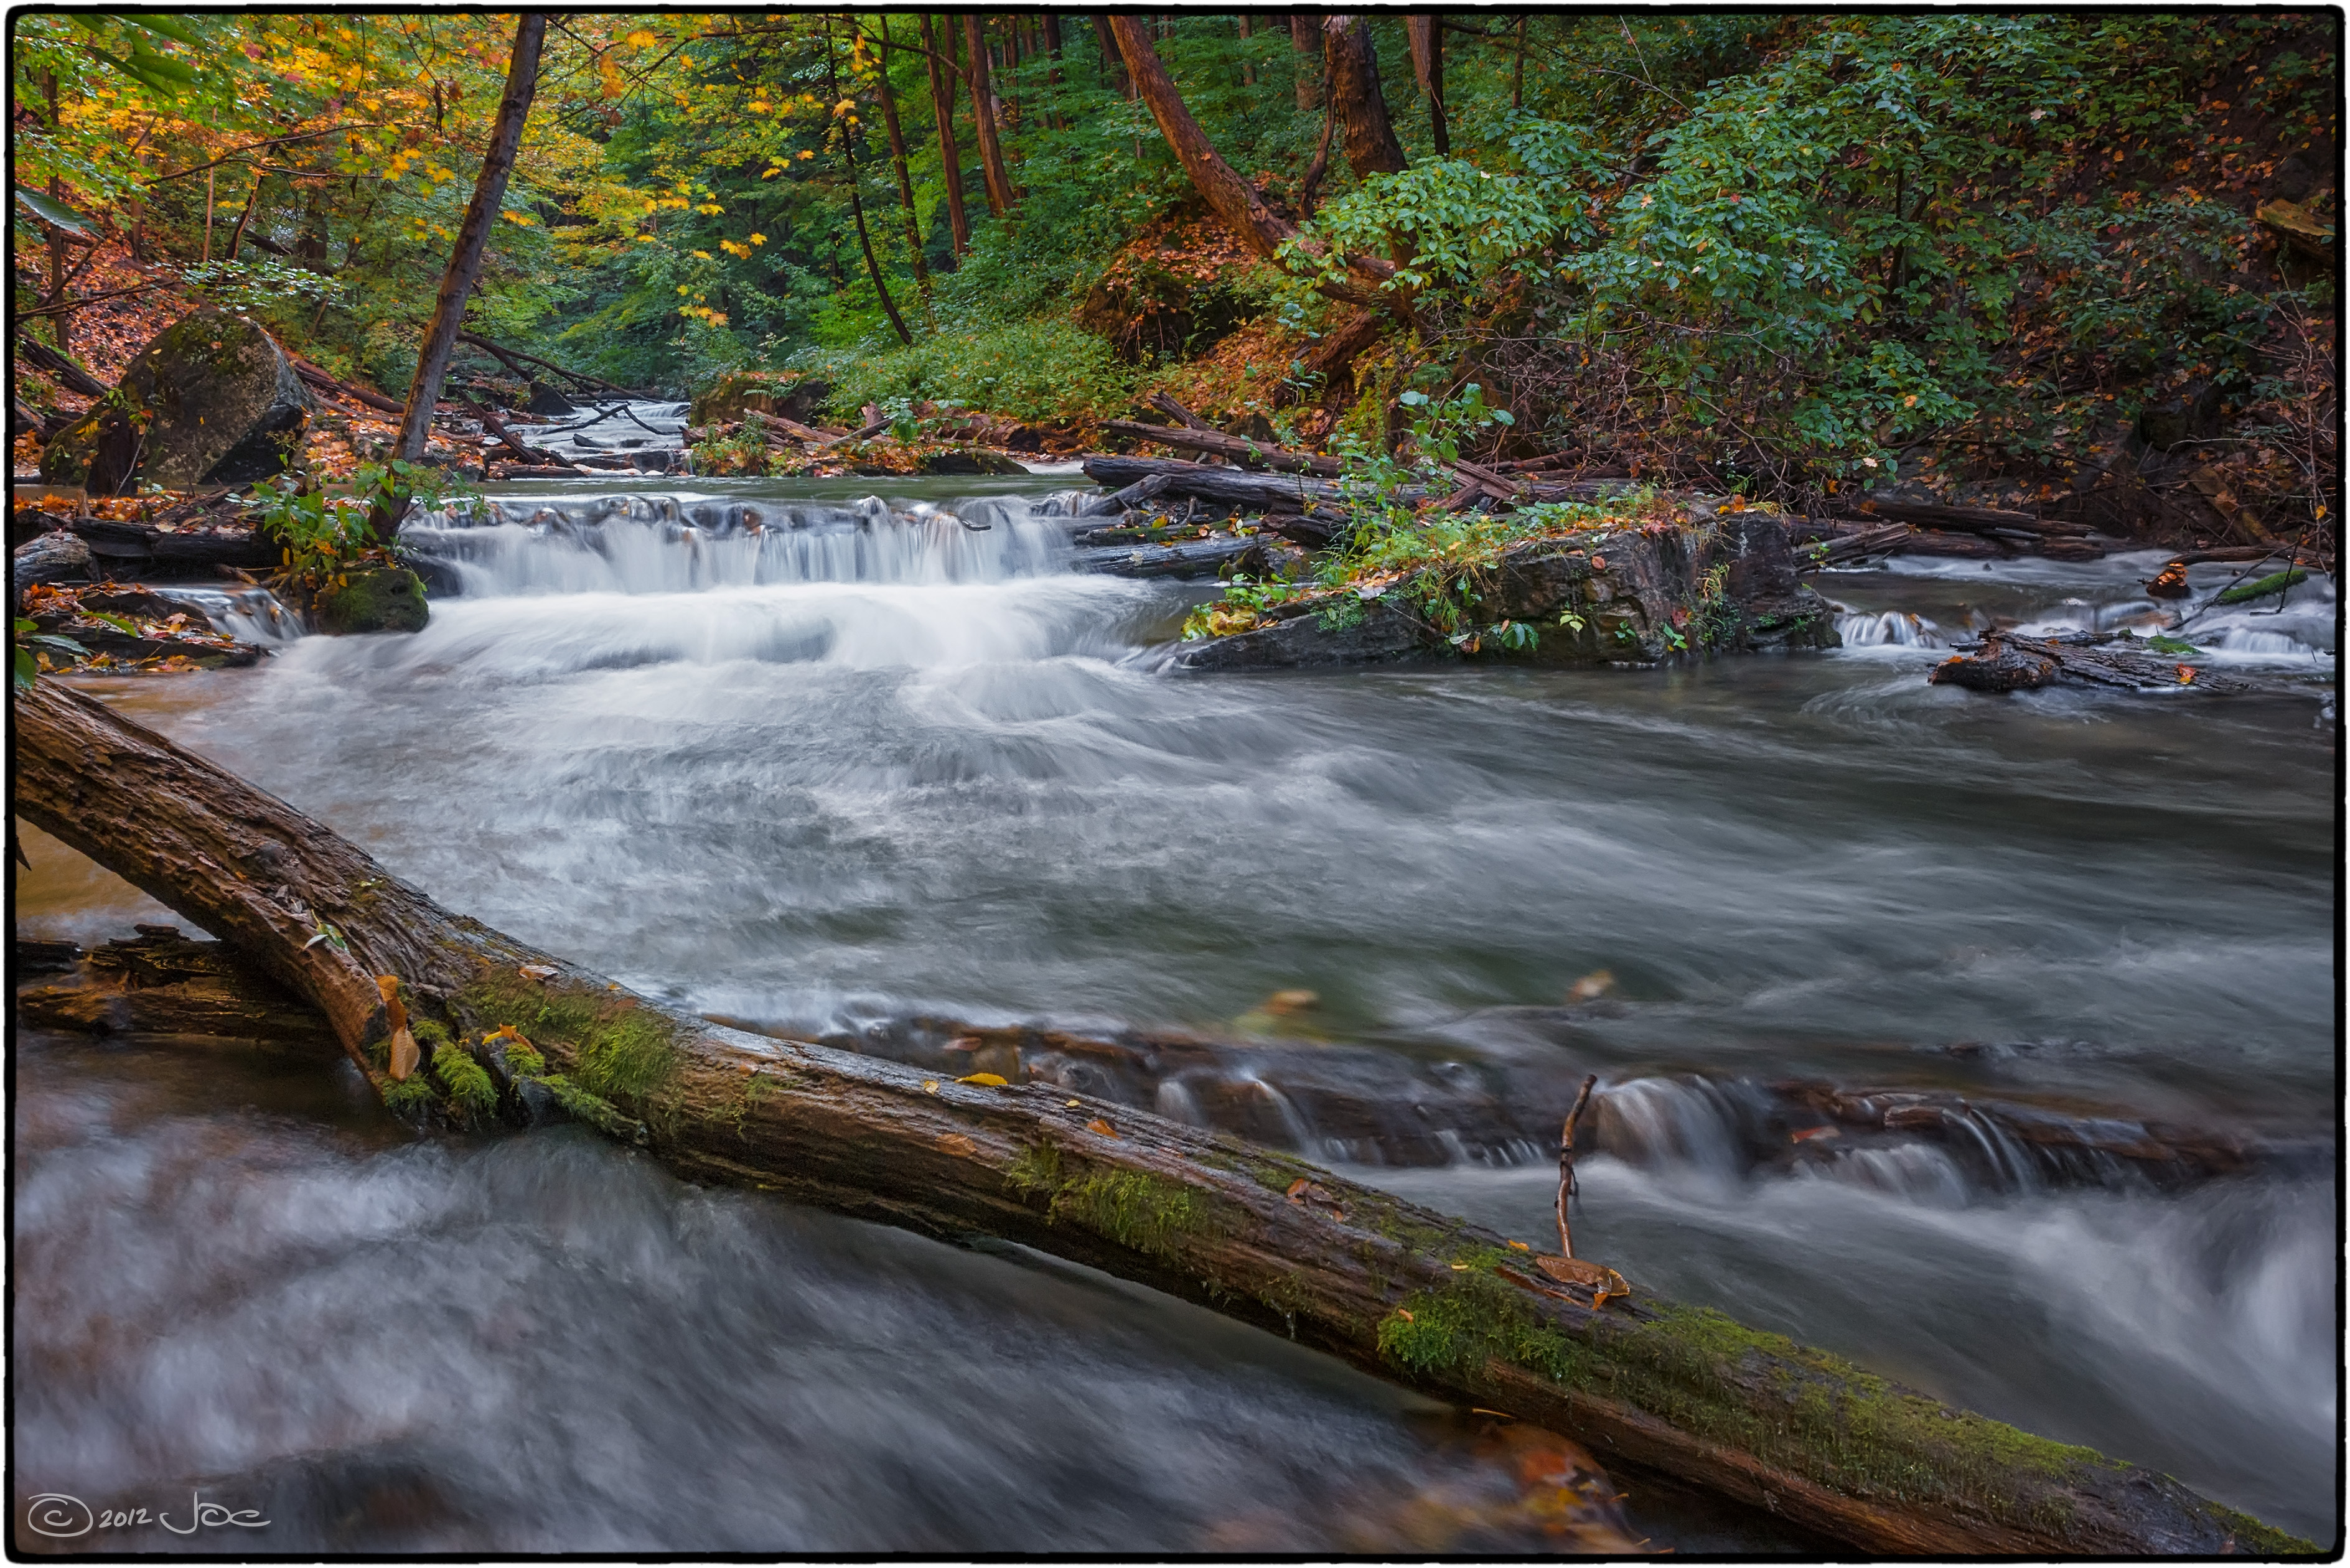
landscape, water, nature, forest, waterfall, creek, wilderness, river, stream, jungle, autumn, rapid, body of water, rainforest, stcatharines, ontario, lumix, panasonic, dmc, lx7, panasoniclumixdmclx7, beaverdams, woodland, habitat, water feature, watercourse